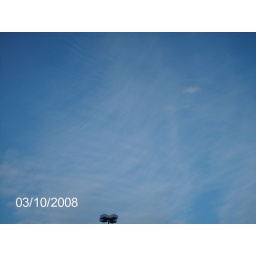
odd criss cross lines in the sky